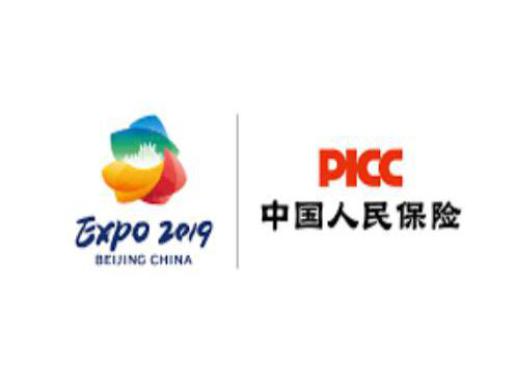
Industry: Others